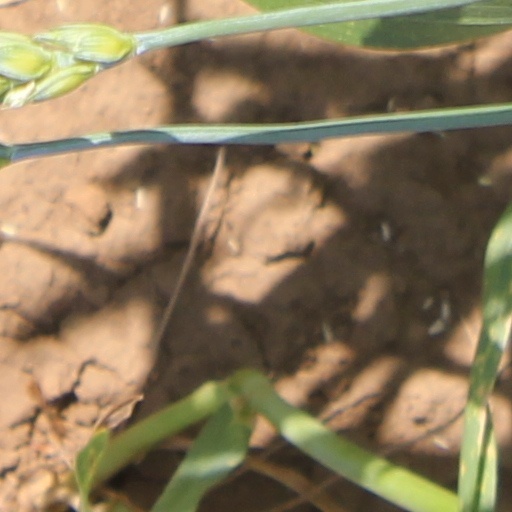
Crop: wheat